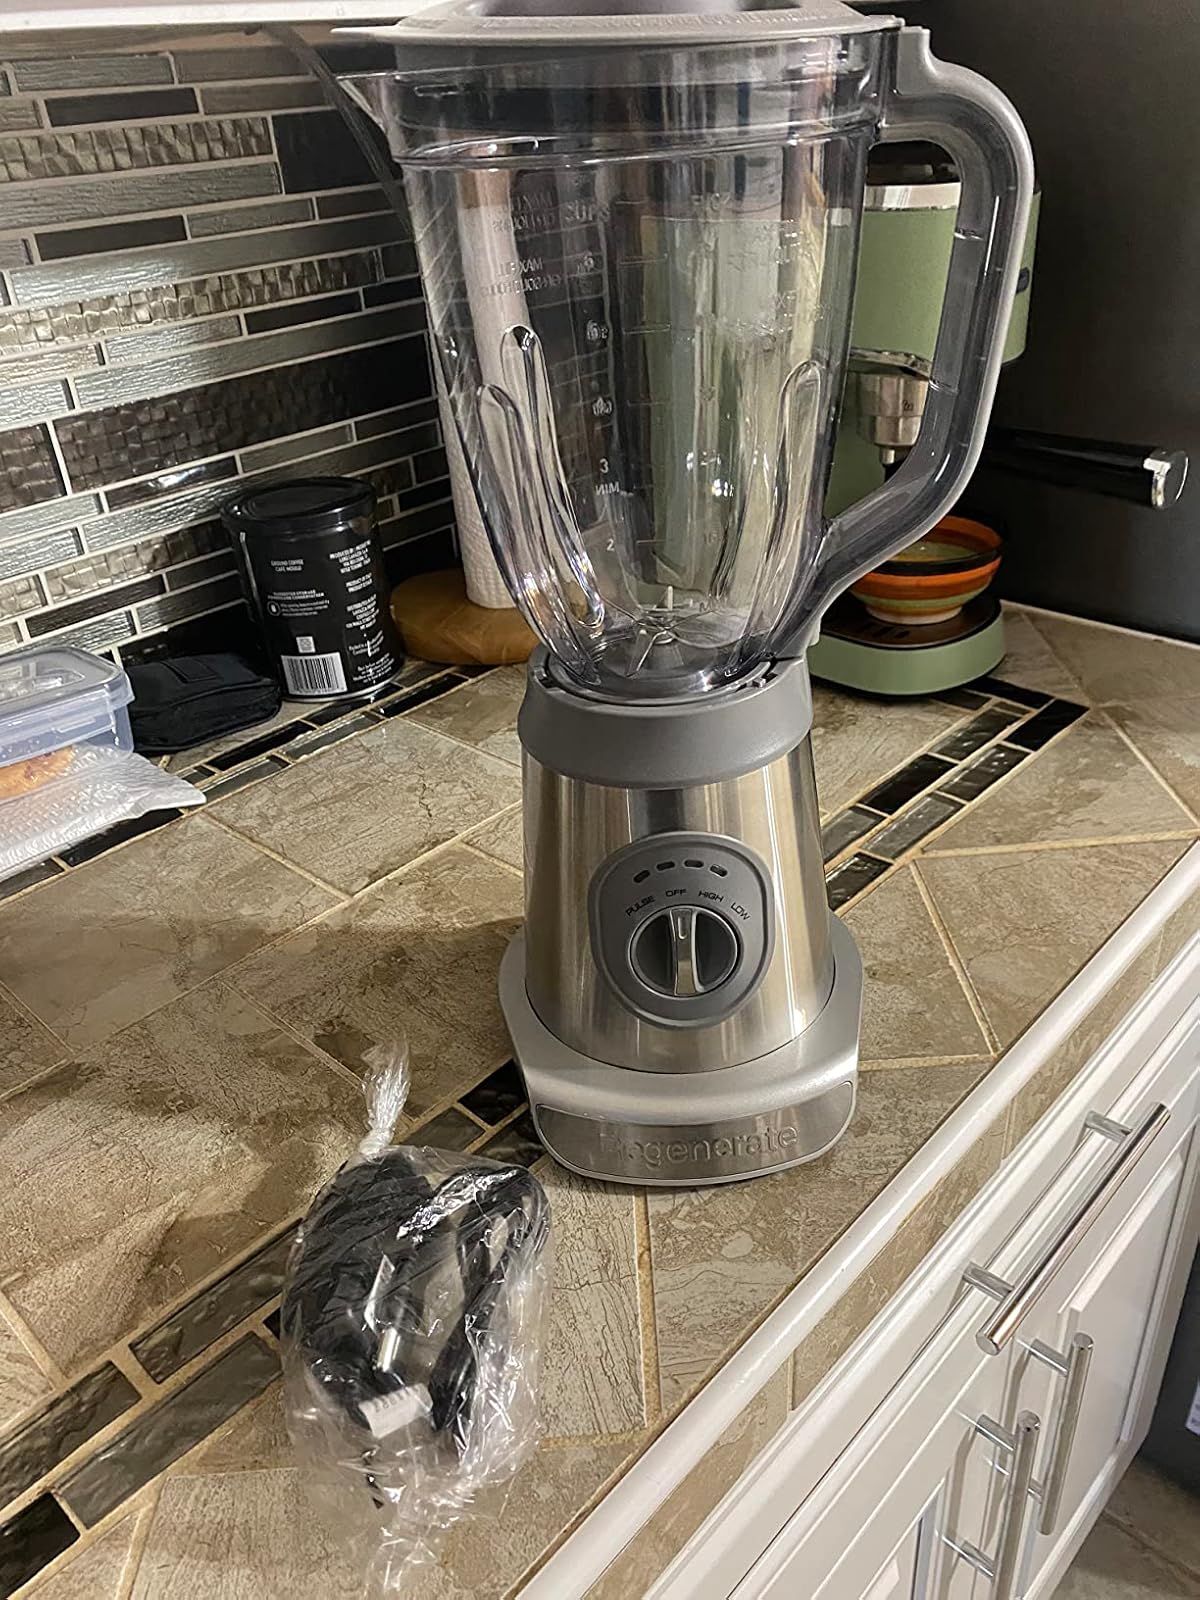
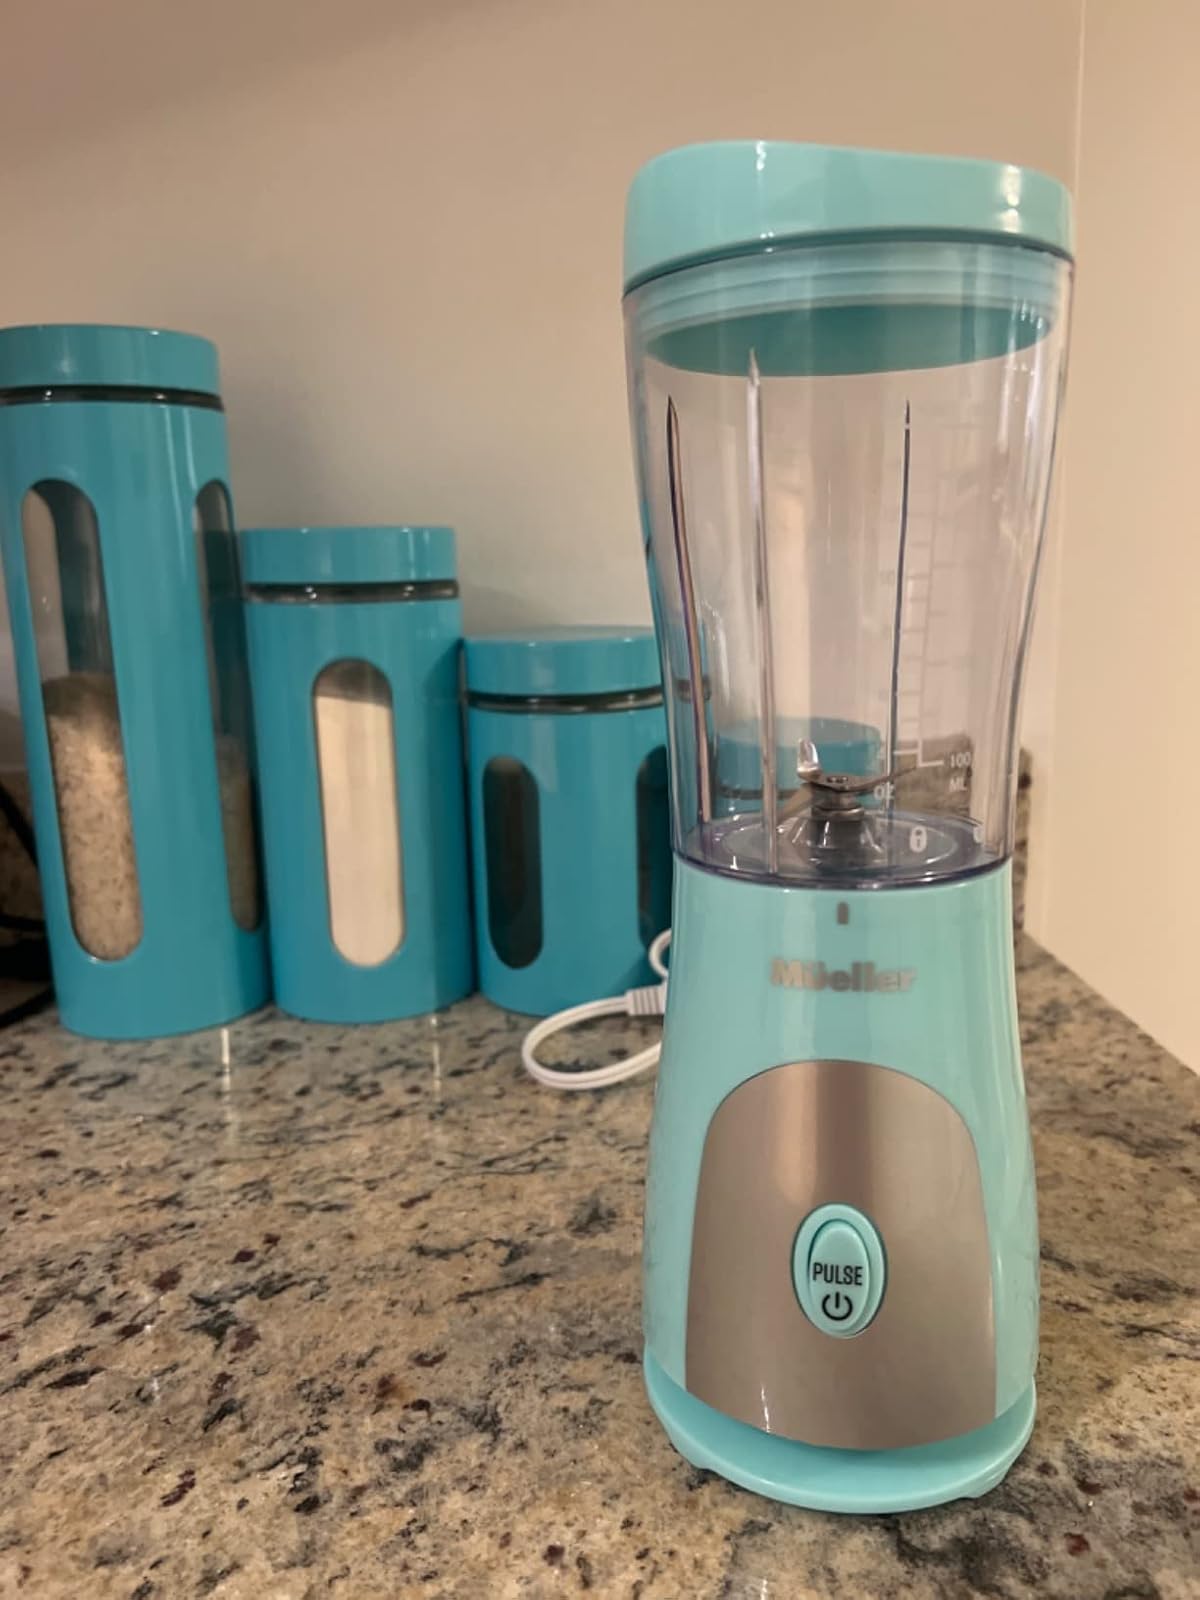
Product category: items_blender
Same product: no